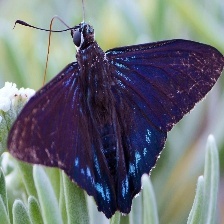
Species: MANGROVE SKIPPER